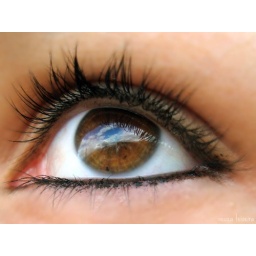
the blue sky in my eye